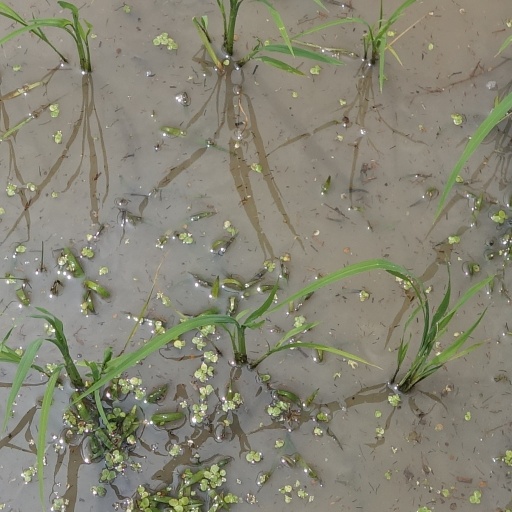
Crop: rice